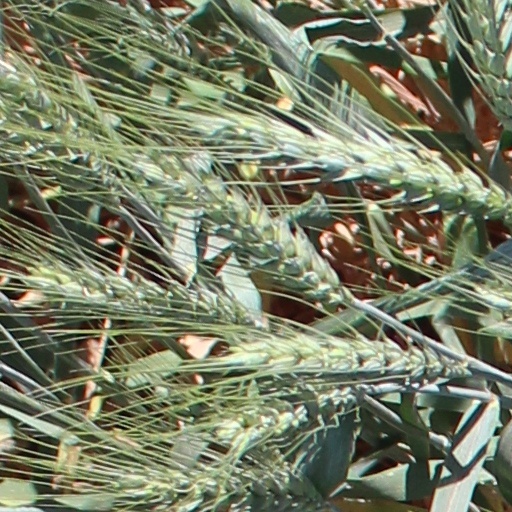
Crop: wheat